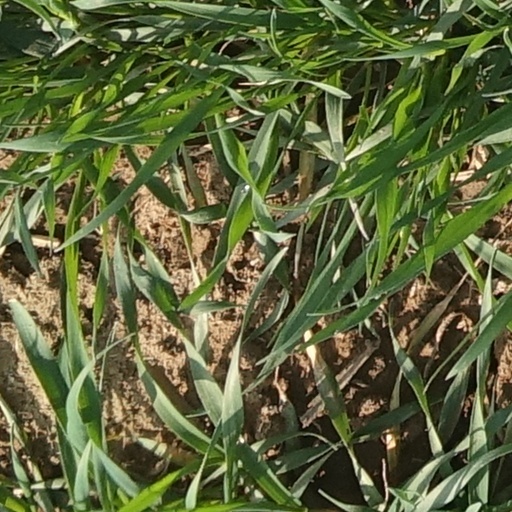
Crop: wheat